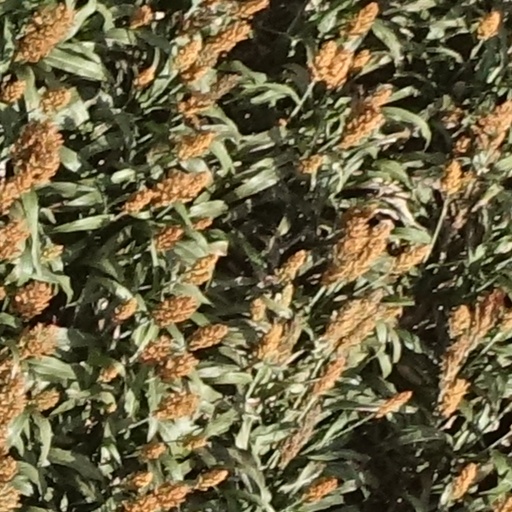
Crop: sorghum